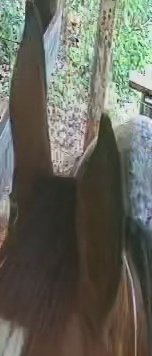
Face region: ears (position_of_ears)
Pain indicator: not_present